Perivale

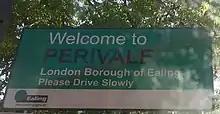
Sign at the entry to Perivale, Bilton Road (as approached from Alperton, London Borough of Brent).

Perivale is predominately residential, with a library, community centre, a number of parks and open spaces, as well as a large industrial estate. Landmarks include the grade II* listed Art Deco Hoover Building, as well as St Mary's Church (c. 12th century), Horsenden Hill park and Perivale Wood Local Nature Reserve run by the Selborne Society. Perivale forms part of the UB6 postcode area, along with Greenford.